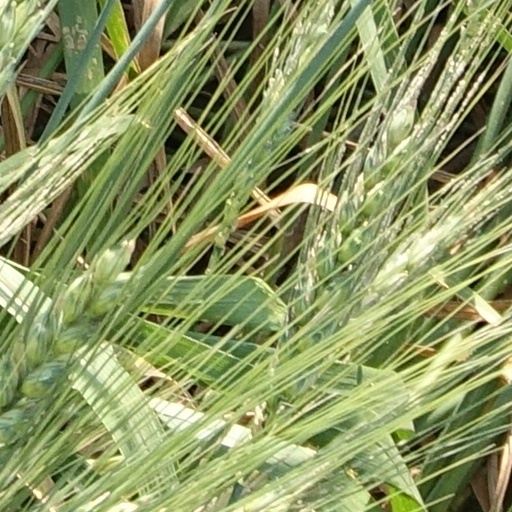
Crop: wheat